Petit-Beurre

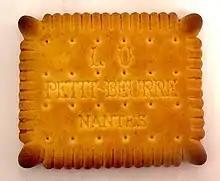
A Petit-Beurre

The Petit Beurre, also known as Véritable Petit Beurre (VPB), is a type of shortbread from Nantes, France. The biscuits of the Lefèvre-Utile company are the most commercially successful variety, although its name is not exclusive to LU. It was invented in 1886 by Louis Lefèvre-Utile in the city of Nantes and was inspired by some English products of the time.